The Great White Way (1924 film)

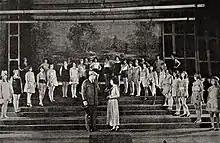
Still showing a rehearsal with Ned Wayburn and Anita Stewart

The Great White Way is a 1924 American silent comedy film centered on the sport of boxing. It was directed by E. Mason Hopper and produced by Cosmopolitan Productions and distributed through Goldwyn Pictures. The film was made with the cooperation of the New York City Fire Department. The film stars Oscar Shaw and Anita Stewart. It was remade twelve years later as "Cain and Mabel" with Marion Davies and Clark Gable.